Bolwell Nagari

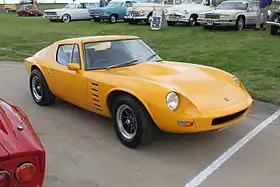
Bolwell Mk VIII Nagari Coupe

The Bolwell Nagari is a sports car produced by Bolwell in Australia. The original Mk VIII Nagari was built from 1970 to 1974 and the Mk X Nagari was launched in 2008.